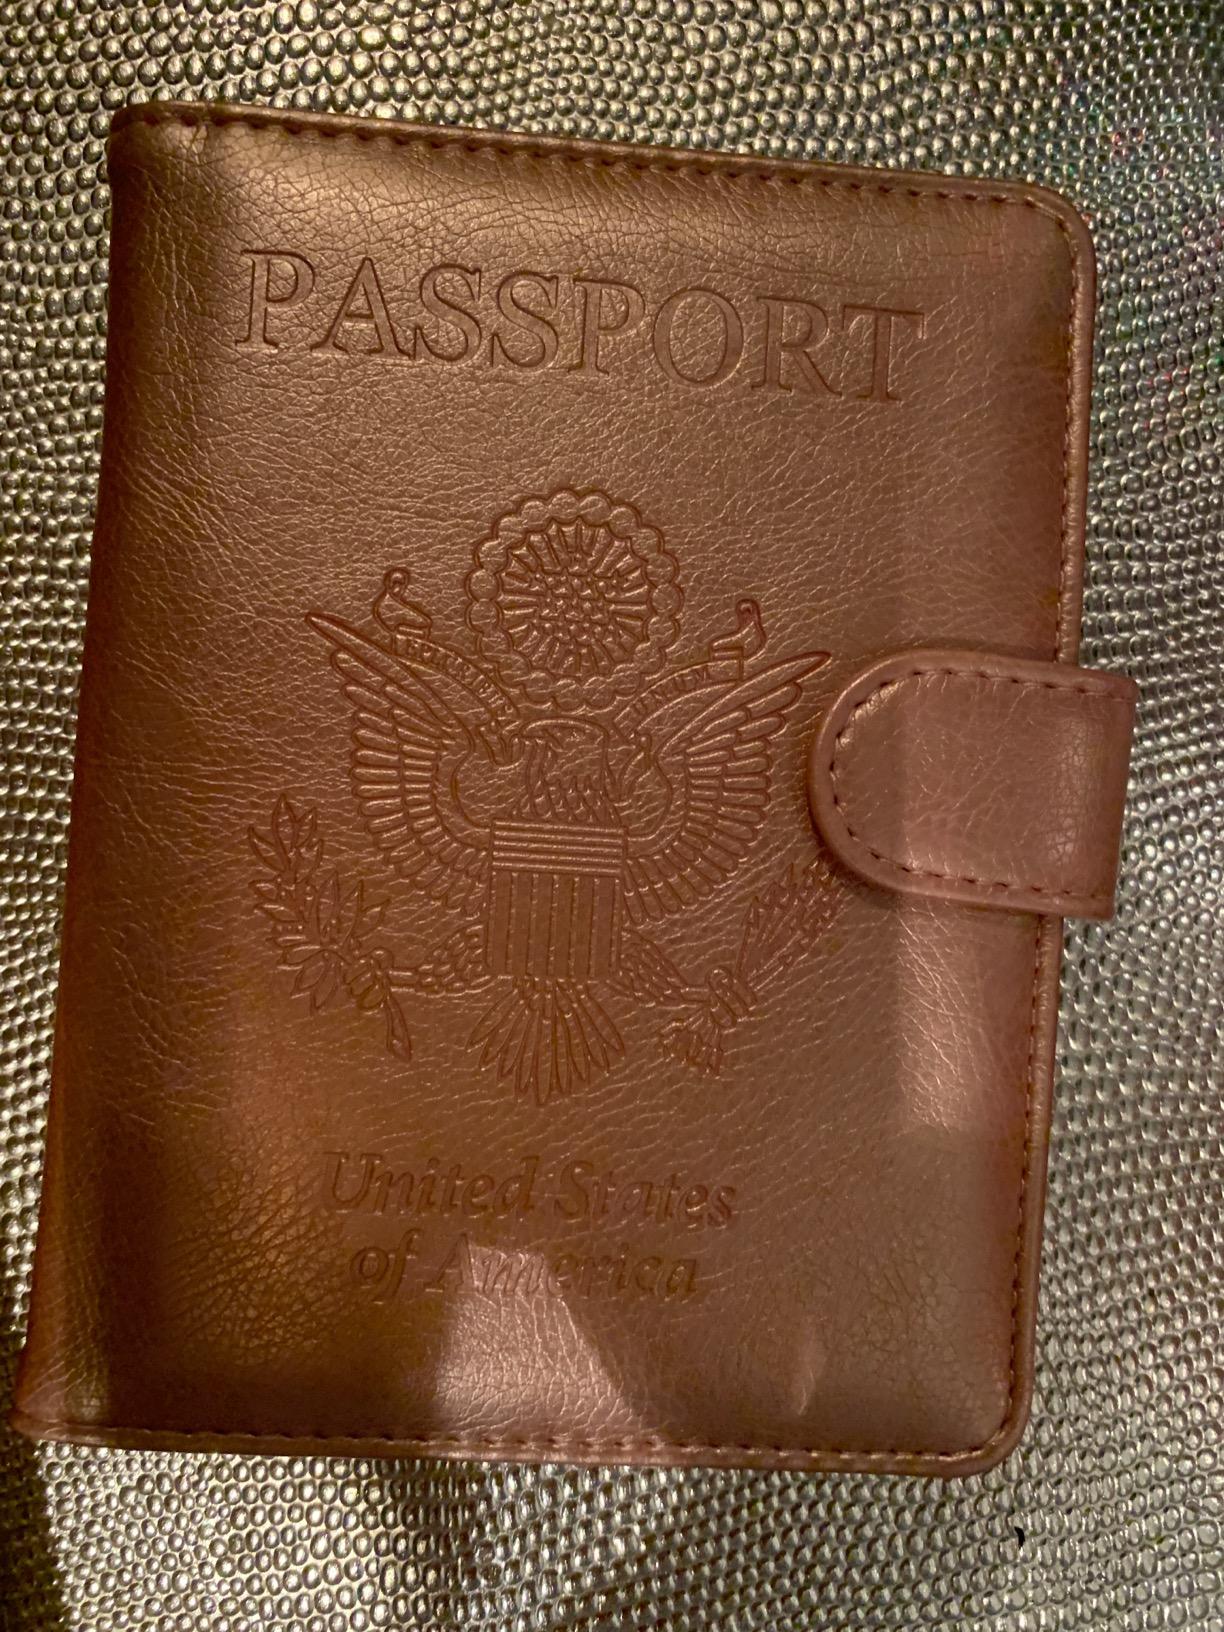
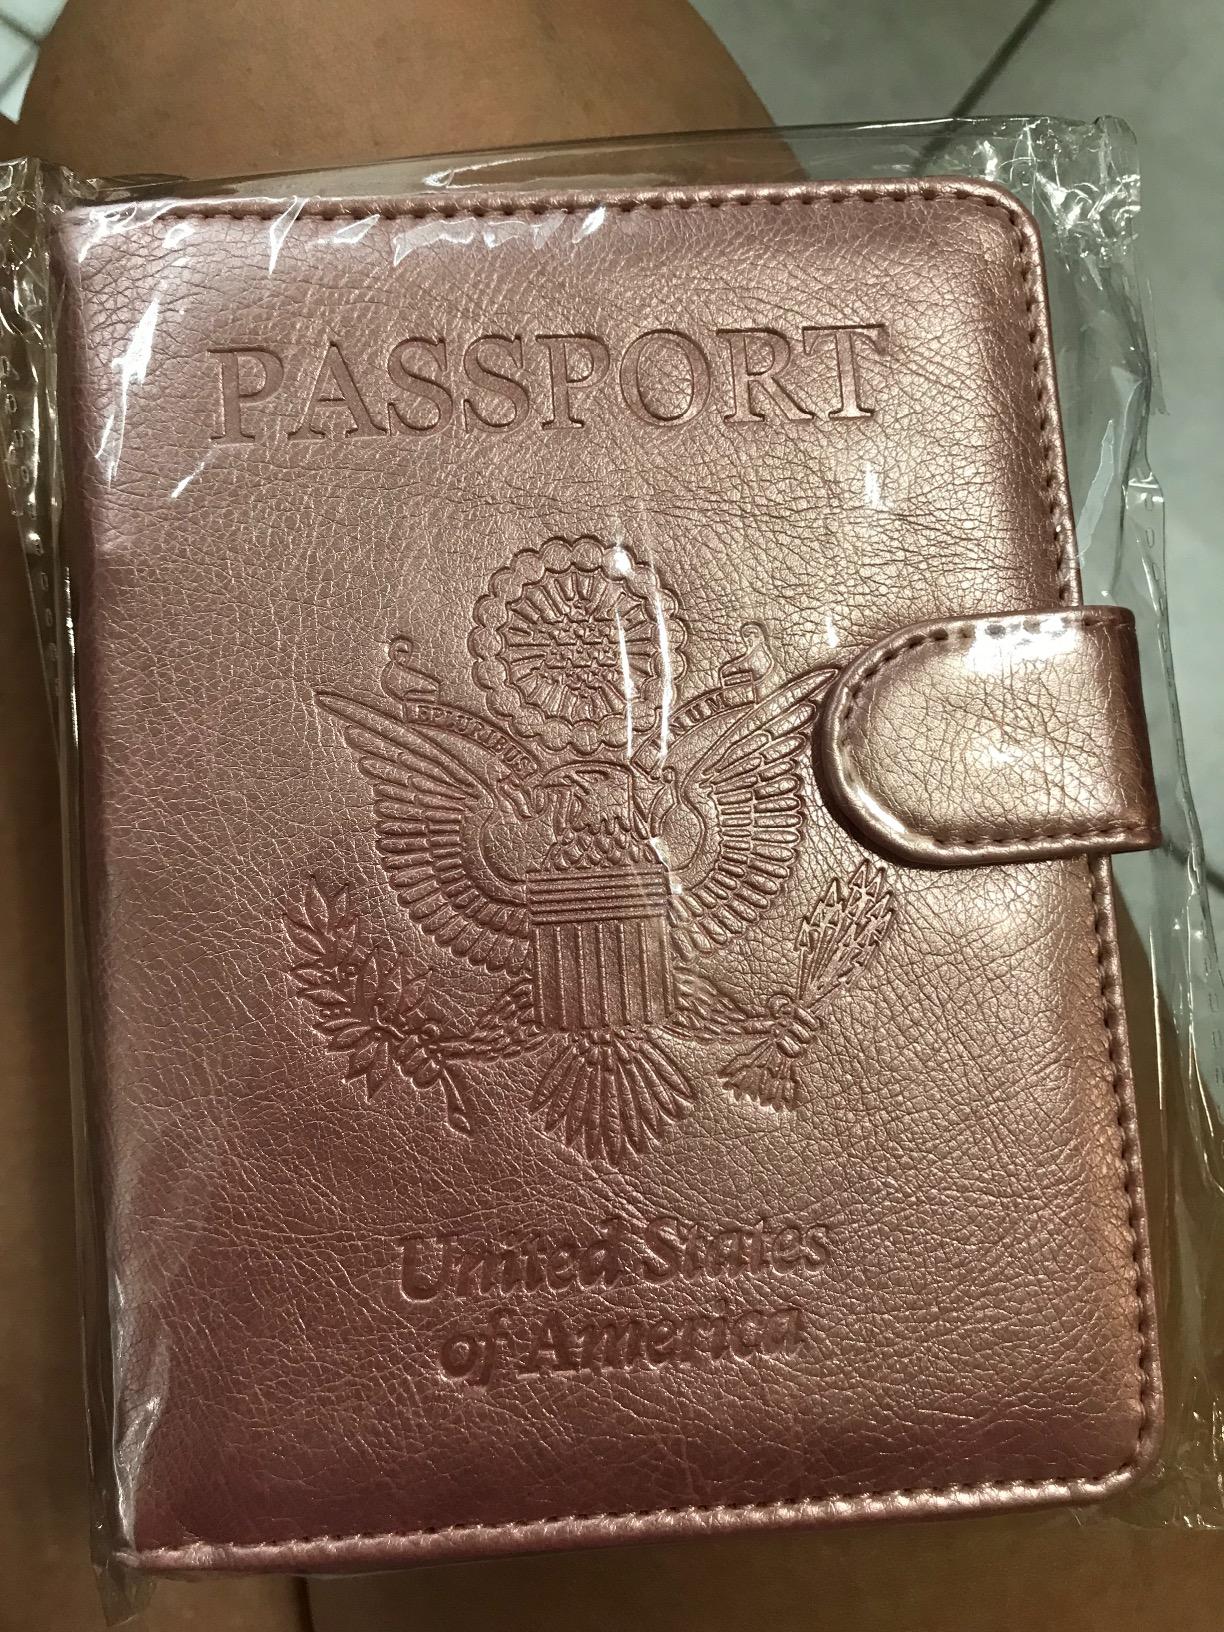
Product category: accessories_wallet
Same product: yes